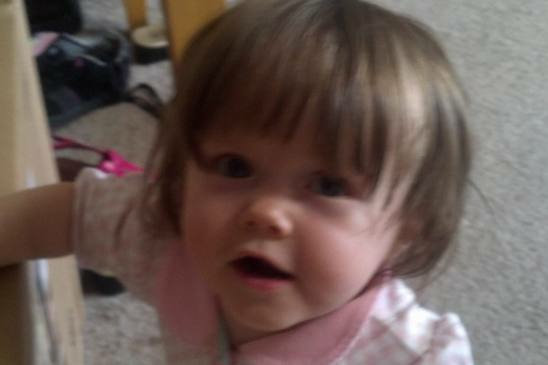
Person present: Yes